Rebecca Webster

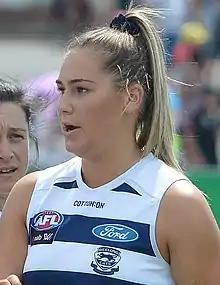
Webster with Geelong in February 2020

Rebecca Webster (born 22 October 2000) is an Australian rules footballer with the Geelong Football Club in the AFL Women's (AFLW).